Sussex National Bank of Seaford

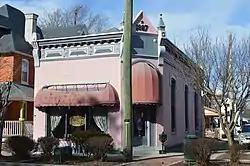
Front and eastern side of the bank

Sussex National Bank of Seaford is a historic bank building located at Seaford, Sussex County, Delaware. It was built in 1887, and is a one-story, two-bay, rectangular brick structure with a low hipped roof. It features an elaborate brick cornice, showcase window, spires and gable, and brick work detail.